John the Baptist (Caravaggio)

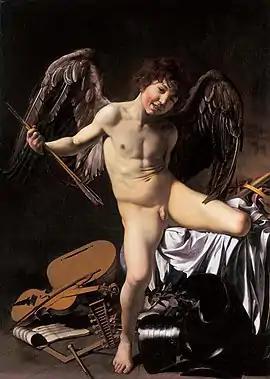
"Amor Vincit Omnia", Caravaggio, c. 1602. Gemäldegalerie, Berlin.

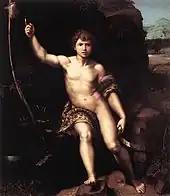
"Saint John the Baptist", c. 1518, by Raphael – a precedent for Caravaggio's treatment of the Baptist

The model for "Amor Vincit" was a boy named Cecco, Caravaggio's servant and possibly his pupil as well. He has been tentatively identified with an artist active in Rome about 1610–1625, otherwise known only as Cecco del Caravaggio – Caravaggio's Cecco – who painted very much in Caravaggio's style. The most striking feature of "Amor" was the young model's evident glee in posing for the painting, so that it became rather more a portrait of Cecco than a depiction of a Roman demi-god. The same sense of the real-life model overwhelming the supposed subject was transferred to Mattei's "John the Baptist". The youthful John is shown half-reclining, one arm around a ram's neck, his face turned to the viewer with an impish grin. There's almost nothing to signify that this indeed the prophet sent to make straight the road in the wilderness – no cross, no leather belt, just a scrap of camel's skin lost in the voluminous folds of the red cloak, and the ram. The ram itself is highly un-canonical – John the Baptist's animal is supposed to be a lamb, marking his greeting of Christ as the 'Lamb of God' come to take away the sins of mankind. The ram is as often a symbol of lust as of sacrifice, and this naked smirking boy conveys no sense of sin whatsoever. Some biographers have tried to depict Caravaggio as an essentially orthodox Catholic of the Counter-Reformation, but Cecco the Baptist seems as irredeemably pagan as his previous incarnation as Cupid.